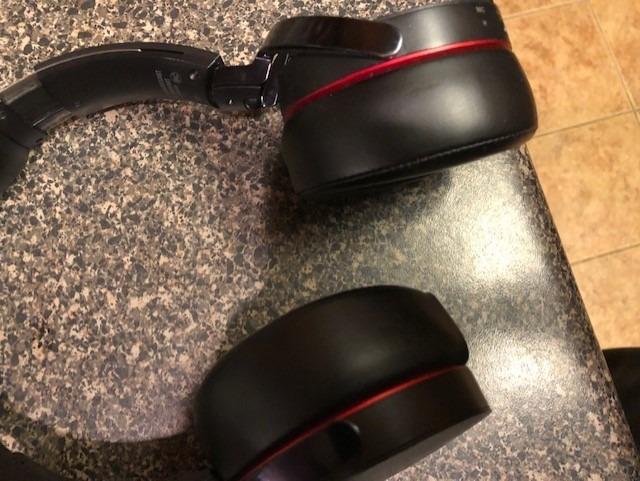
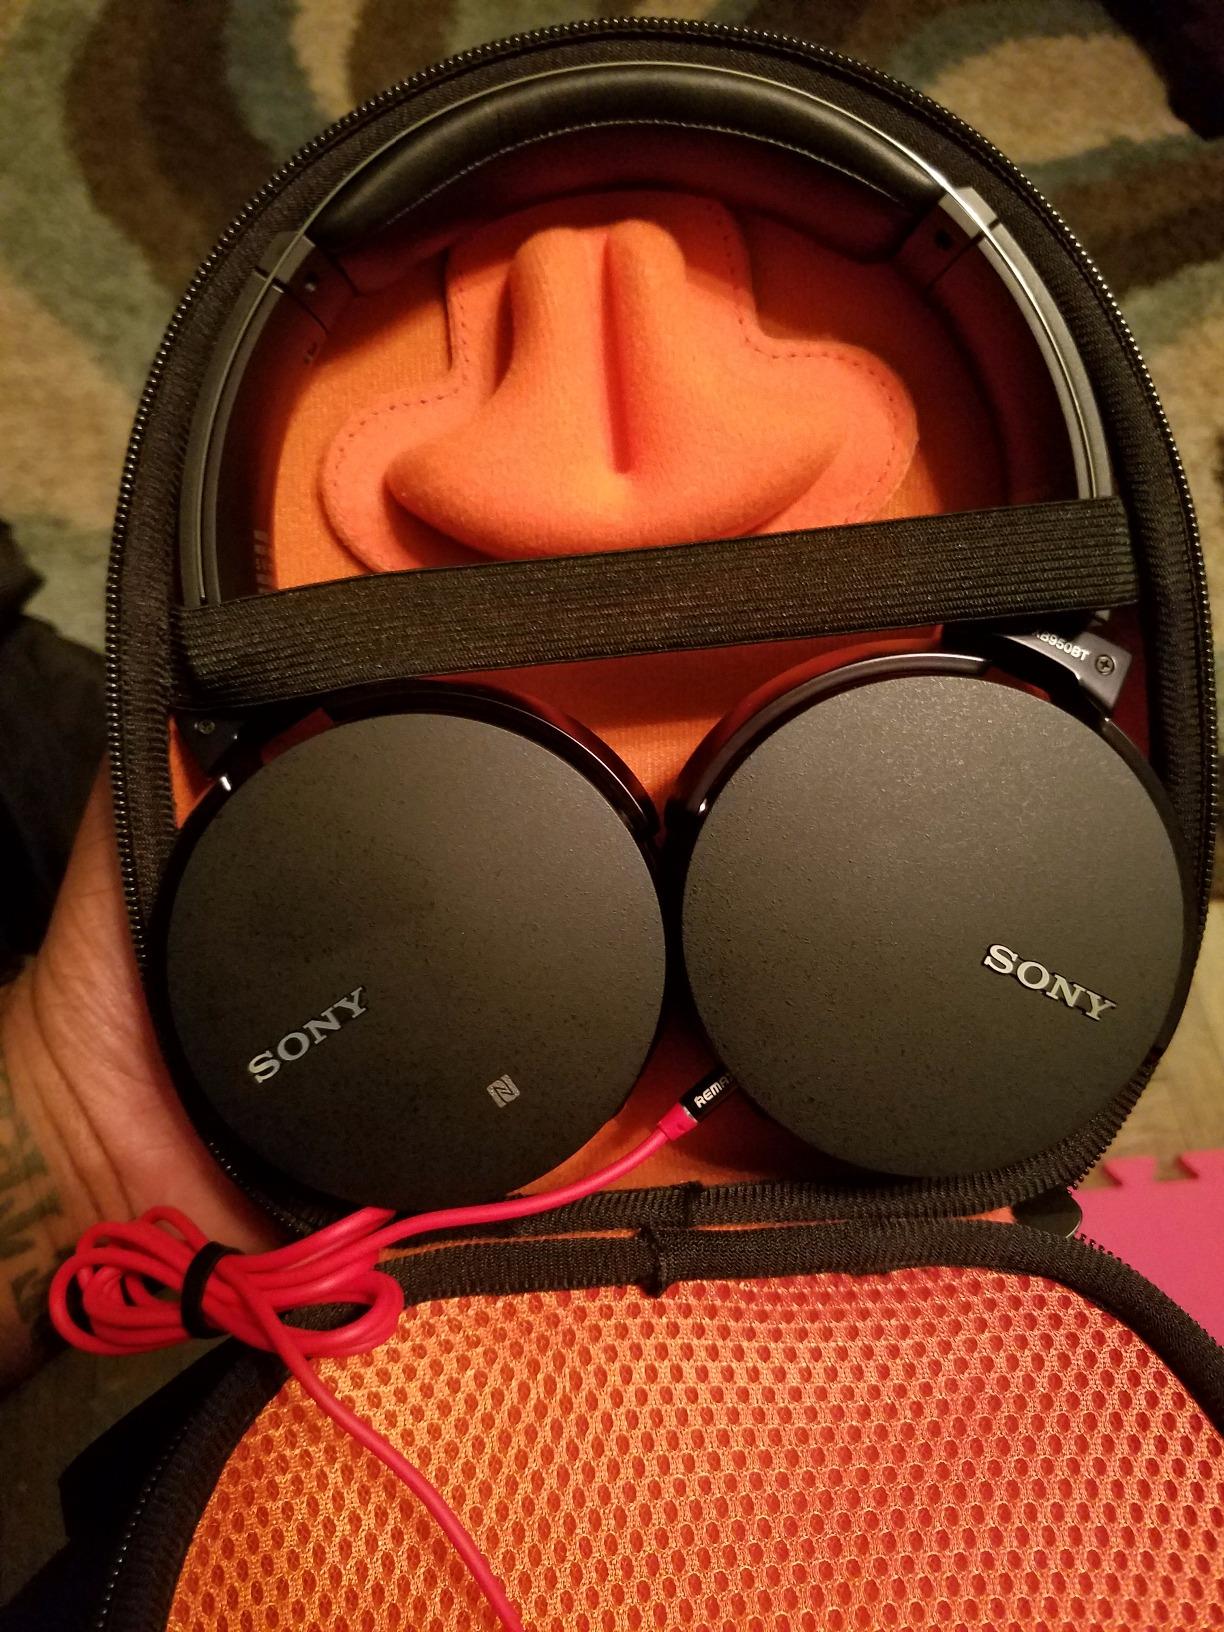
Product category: headphones
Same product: yes